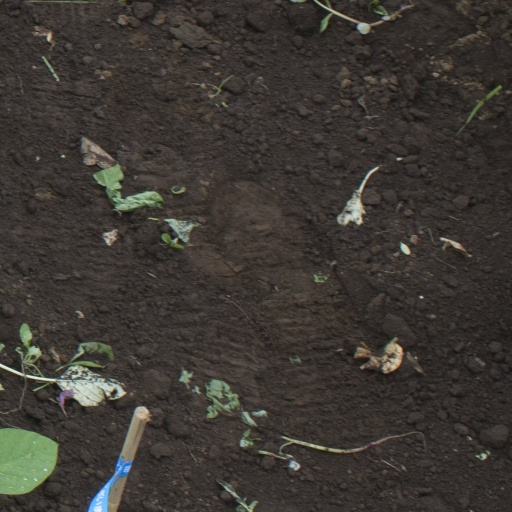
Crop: soybean